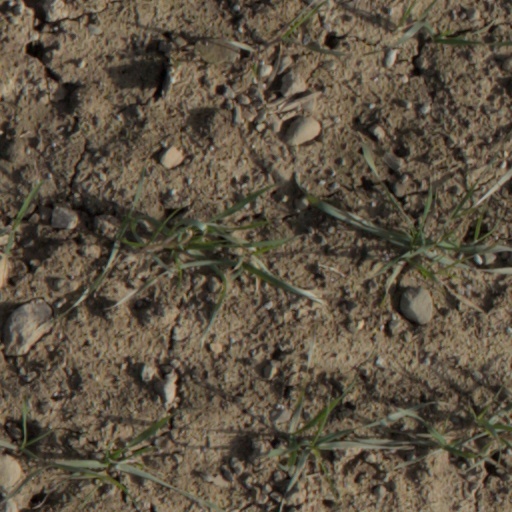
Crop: wheat